El Capitan

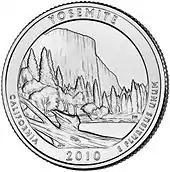
Reverse of 2010 "America the Beautiful" United States quarter dollar coin, depicting Yosemite National Park

On January 14, 2015, American climbers Tommy Caldwell and Kevin Jorgeson completed the first free climb of a route on the southeast face of El Capitan (known as "The Wall of Early Morning Light"), which they called "The Dawn Wall"; the climb took 19 days and created the world's first-ever multi-pitch climbing route at the grade of . In November 2016, Czech climber Adam Ondra made the first repeat of "The Dawn Wall" in 8 days, leading every single pitch himself. The "Dawn Wall" was repeated for the fourth time by Belgian climber Sébastien Berthe in January 2025.